Lee Wai Sze

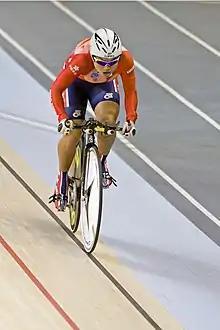
Lee Wai Sze at the UCI Track Cycling World Championships in 2010

Sarah Lee Wai Sze, BBS, MH (born 12 May 1987) is a former Hong Kong professional track cyclist.